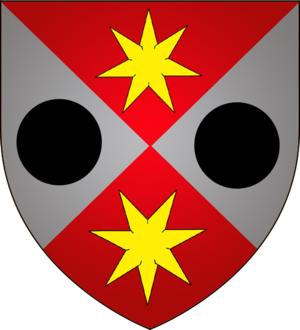
Erpeldange
Erpeldanges våben
Erpeldange er en kommune og et byområde i Luxembourg. Kommunen, som har et areal på 17,97 km², ligger i kantonen Diekirch i distriktet Diekirch. I 2005 havde kommunen 2.094 indbyggere.